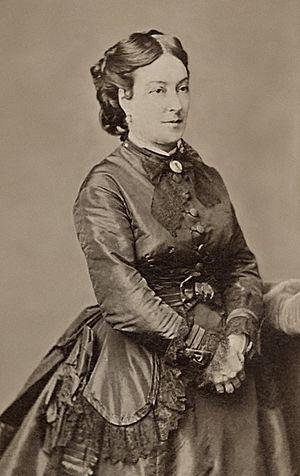
Anaïs Fargueil (1819 - 1896), actrice française de théâtre.
Anaïs Fargueil est une comédienne française, née à Toulouse le 21 mars 1819, morte à Paris le 8 avril 1896.